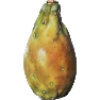
Label: Cactus fruit 1